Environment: real
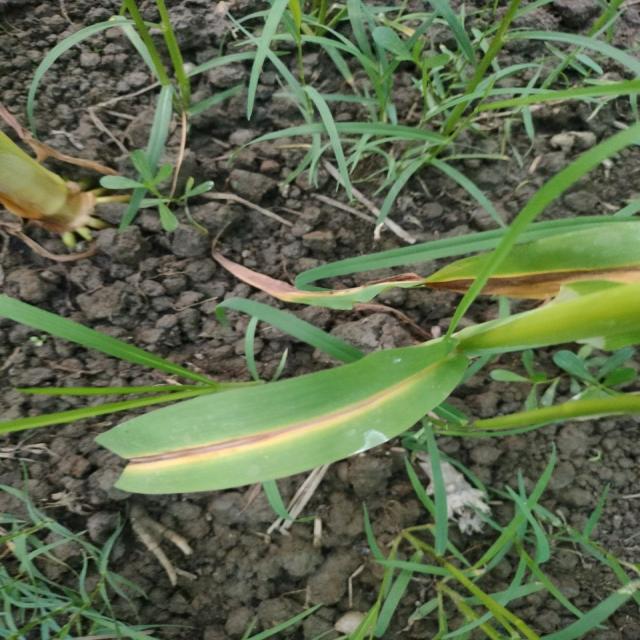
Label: nitrogen_deficiency